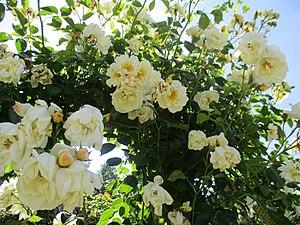
Rose 'François Guillot' (Barbier, 1907). Roseraie de Bagatelle.
'François Guillot' est un cultivar de rosier grimpant obtenu en 1905 et mis au commerce en 1907 par le rosiériste orléanais Barbier. Il est issu d'un croisement Rosa wichuraiana x 'Madame Laurette Messimy'.